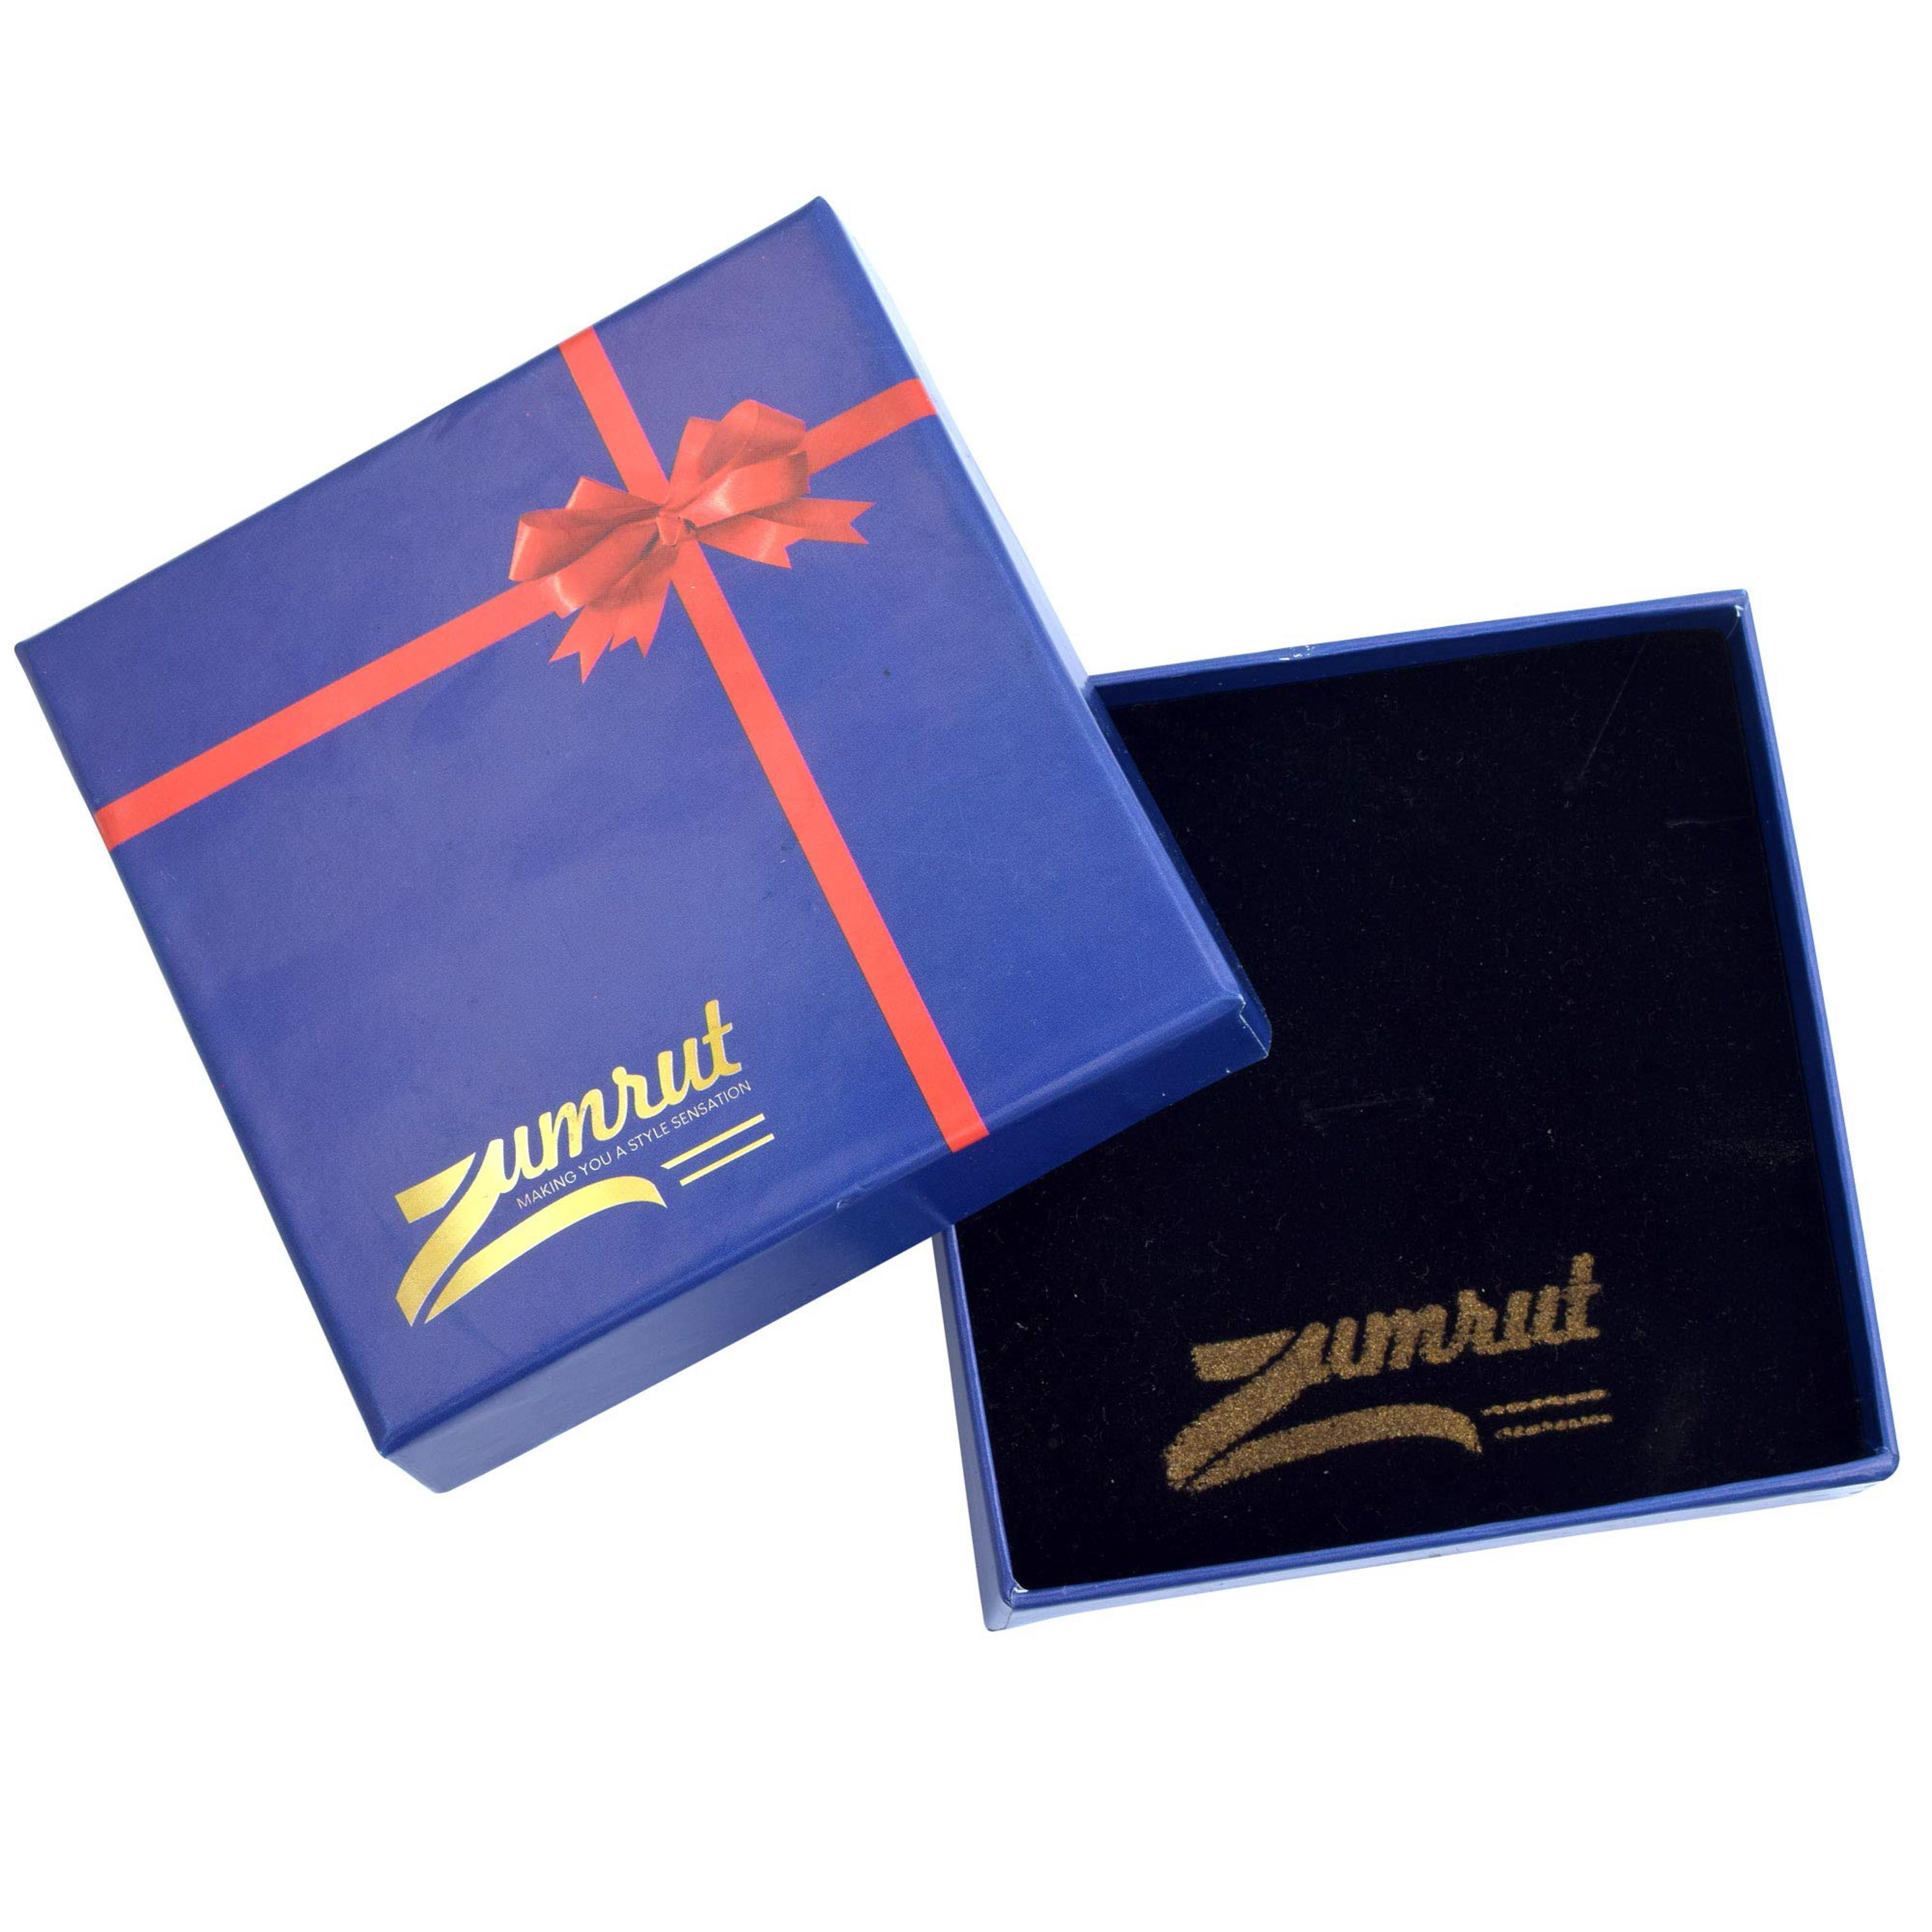
ZUMRUT MAKING YOU A STYLE SENSATION Kada Bracelet Adjustable Kids Bangle Nazariya Unisex Babies Kids
Type: Bracelets & Bangles
Brand: ZUMRUT MAKING YOU A STYLE SENSATION
Price: Rs. 349
 This high quality product is designed in-house, and made with best metals, materials and components. it is a value for money product. it can be worn with all indian and indo-western dresses. this versatile, multi-occasion product, is fit to wear by all age groups. an exclusive, and latest trendy, top quality product.
Features: Highly Acclaimed Fast Selling Product With Guarantee,High Polish Inside Part And Outside Kadaa, To Make It Easier To Wear And Take Off,Available In 2.4, 2.6, 2.8, 2.10, 2.12 And 2.14 Sizes,This Kadaa Is Made From Anti-Allergy And Skin Safe High Quality Brass Alloy,Search Zumrut In Amazon Search Bar, For A Wide Range Of Jewellery